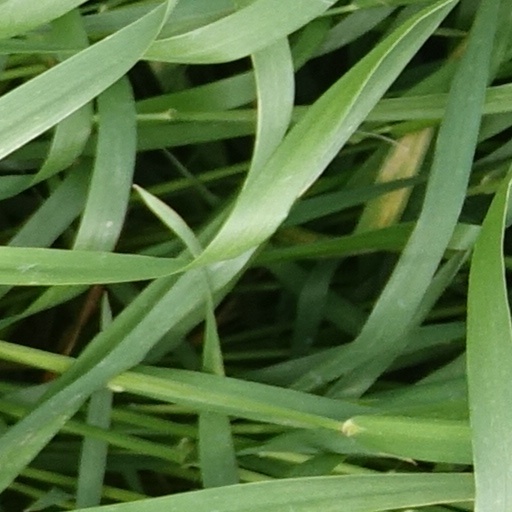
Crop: wheat